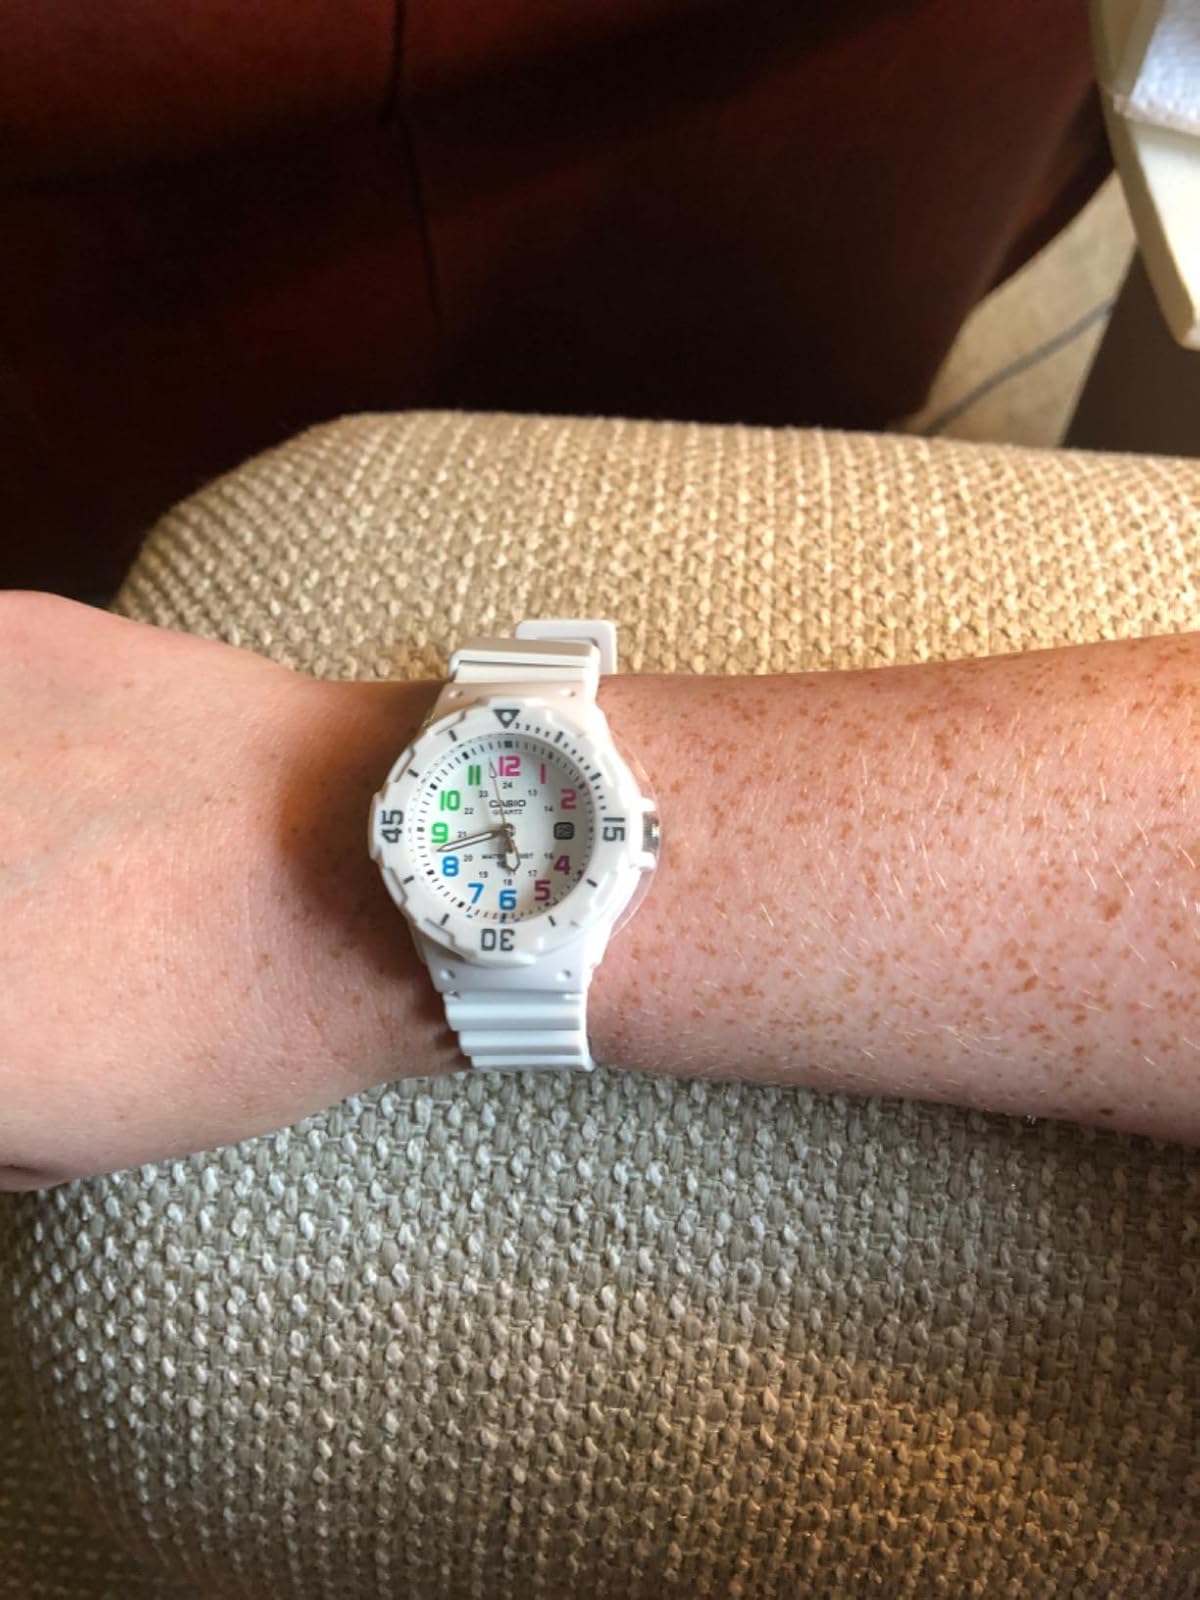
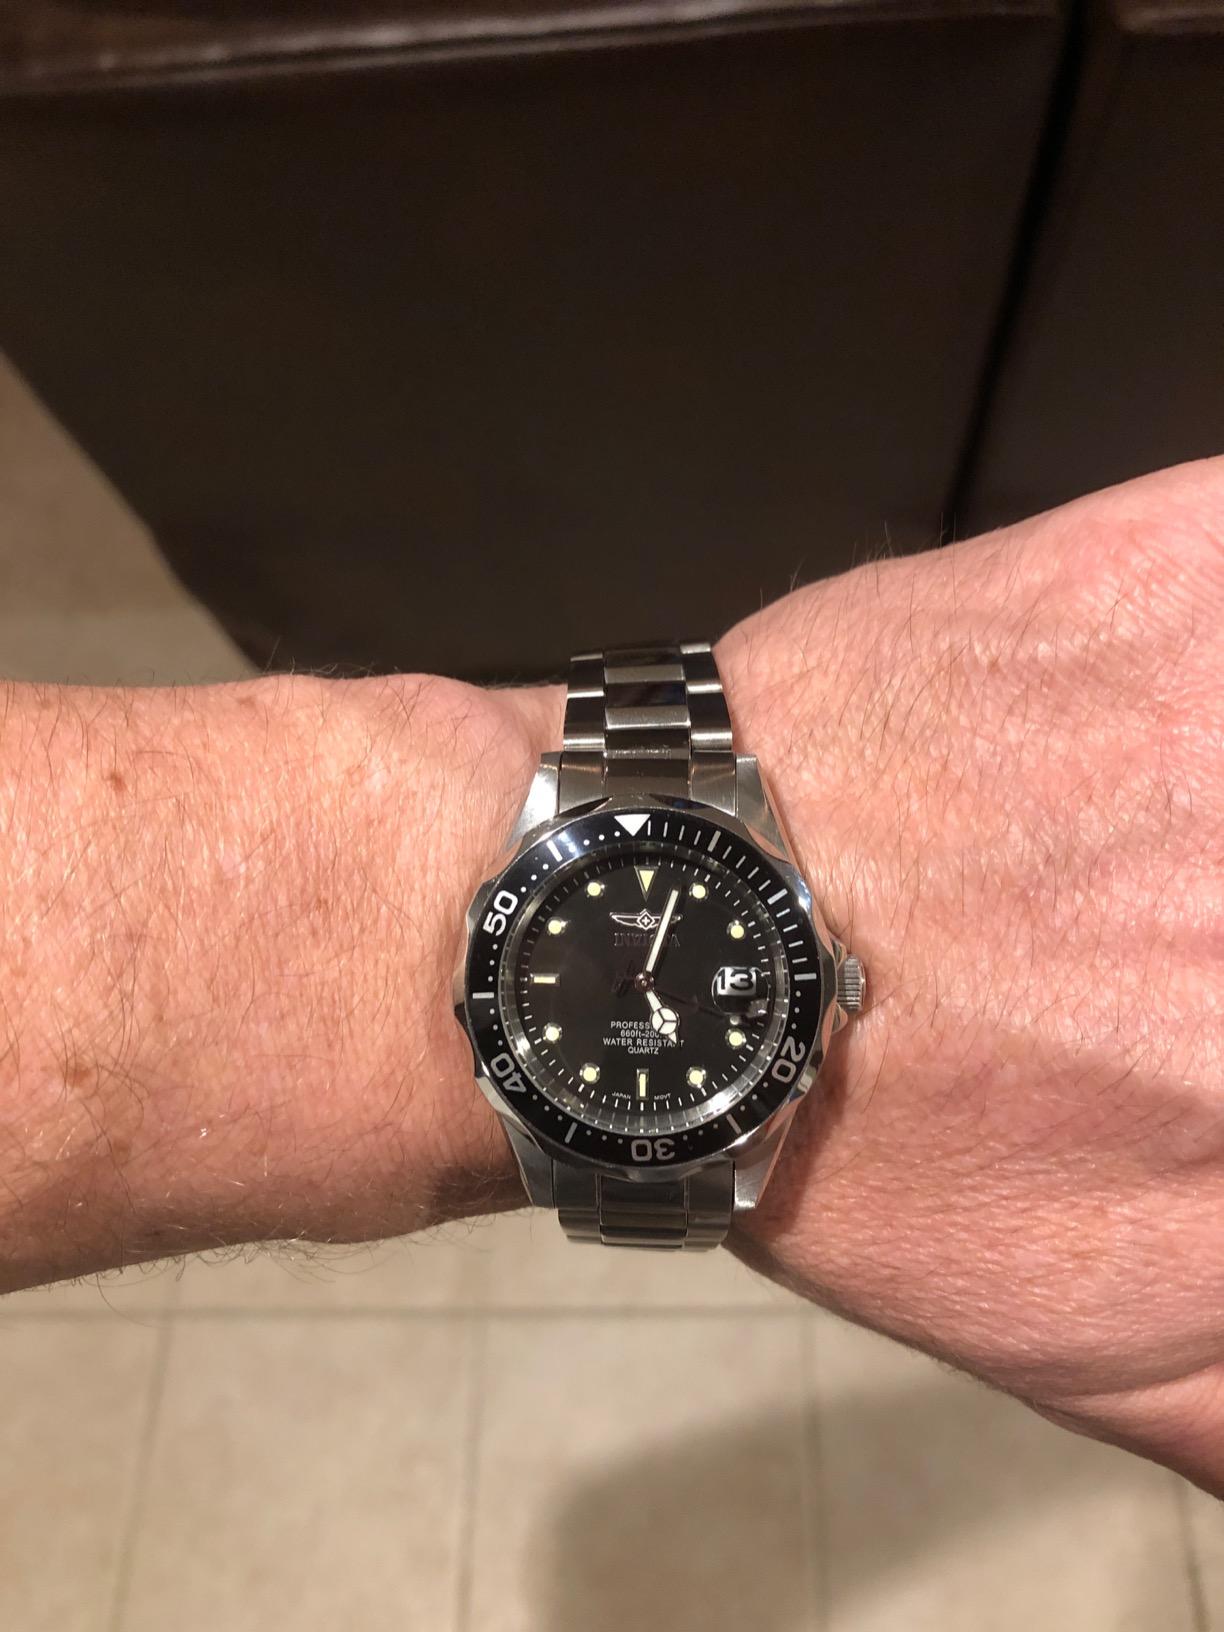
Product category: accessories_watch
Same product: no